Arisierpeton

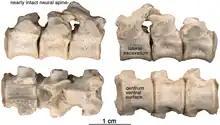
Vertebrae

Most of the premaxillary teeth on all the known specimens are damaged near their tips but show clear evidence of tapering crownward. However, all of the preserved teeth also show that they are somewhat spatulate towards the tip of the crown and are unlikely to have had a pointed apex.